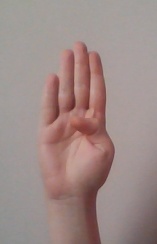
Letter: kaaf